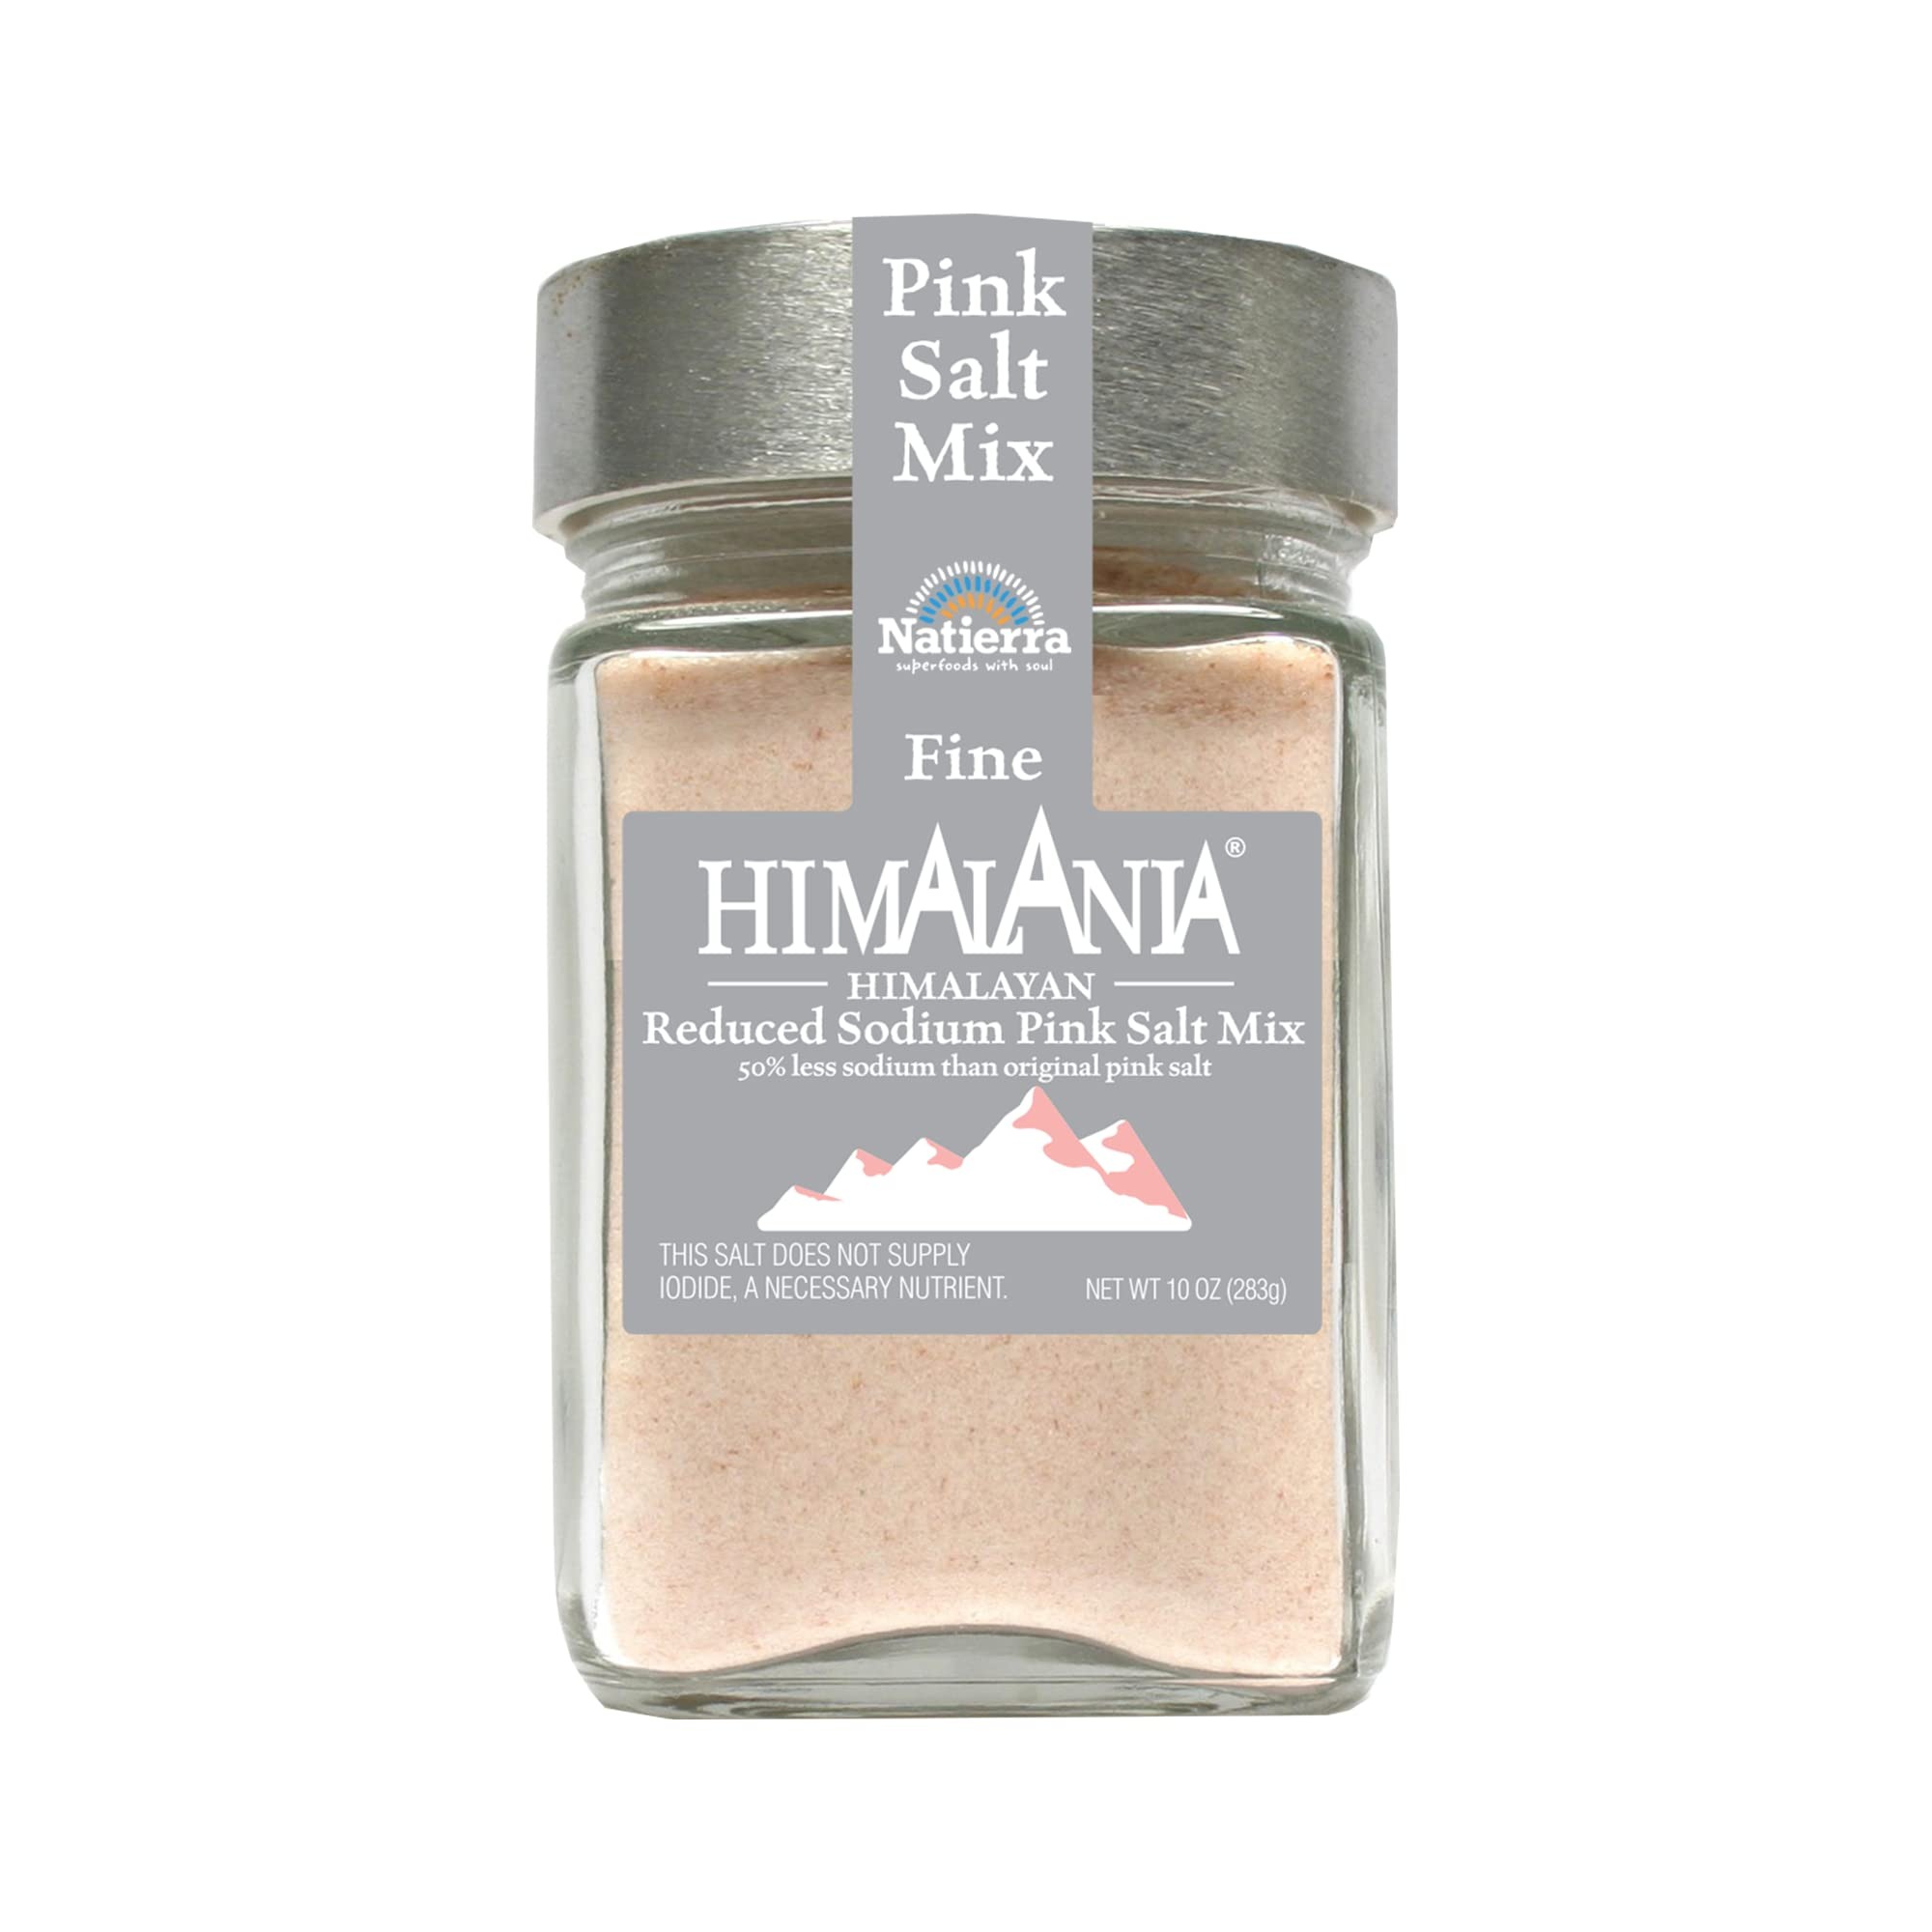
Item Name: Generic Nati.erra Salt Pink Fine Reduced Sodium 10 Oz (Pack Of 6)
Bullet Point 1: Versatile Use: Perfect for baking, cooking, and seasoning a variety of dishes, adding rich flavor and aroma to your recipes.
Bullet Point 2: Convenient Packaging: Available in convenient packs to ensure you always have your favorite flavors on hand for any cooking need.
Bullet Point 3: High-Quality Ingredients: Made from premium, natural ingredients for the best taste.
Bullet Point 4: Bulk Packs for Convenience: Stock up with bulk packs, ideal for frequent cooks, restaurants, and those who love to experiment in the kitchen.
Product Description: Discover the natural and fine taste of pink salt, reduced in sodium for a healthier seasoning option.
Value: 6.0
Unit: Ounce

Price: 74.53